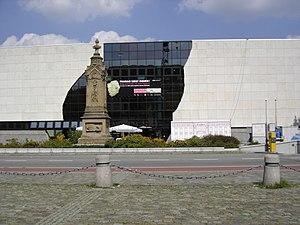
Mannheim [ˈmanˌhaɪ̯m] est une ville industrielle du Land du Bade-Wurtemberg, dans le Sud-Ouest de l'Allemagne. Elle est une ville-arrondissement de l'aire urbaine Rhin-Neckar.